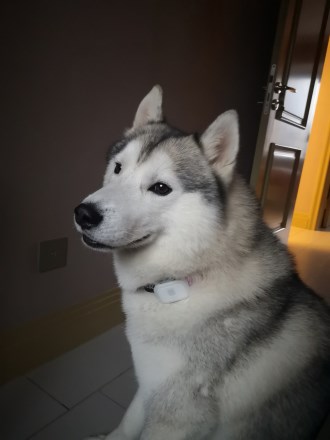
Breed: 1160-n000003-Siberian_husky